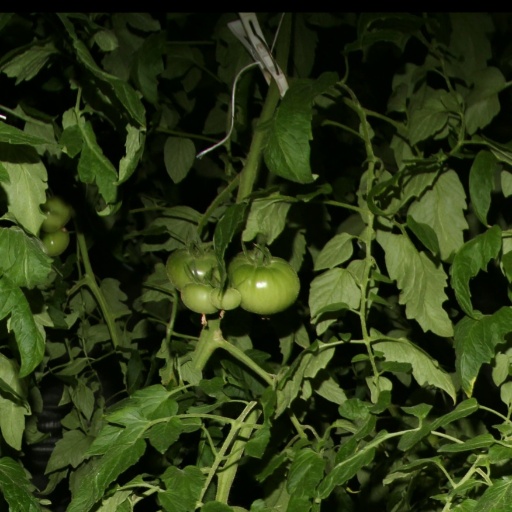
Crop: tomato